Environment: real
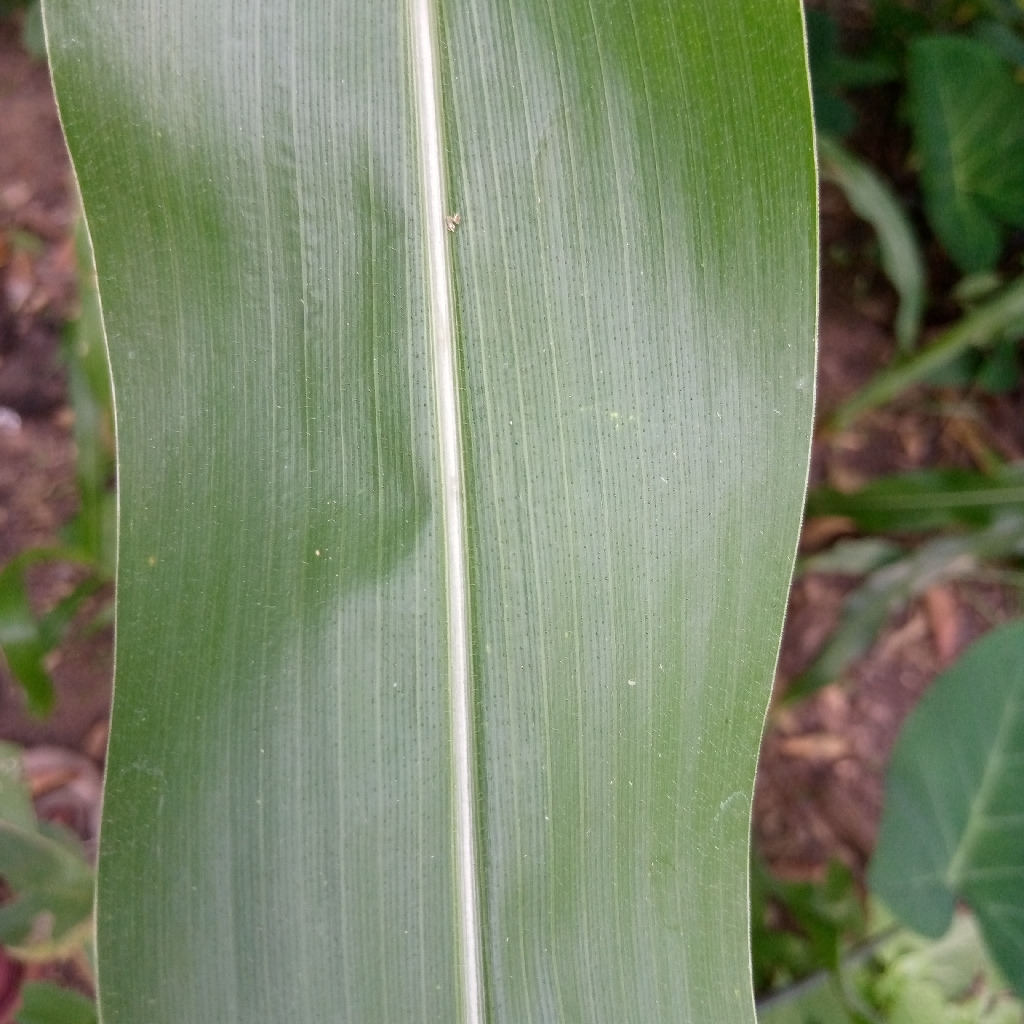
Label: healthy